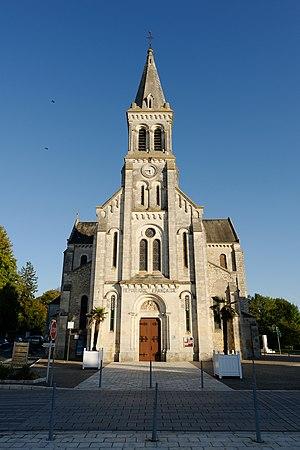
Église Saint-Sébastien de Villedieu-sur-Indre (France - Indre) This building is inscrit au titre des Monuments Historiques. It is indexed in the Base Mérimée, a database of architectural heritage maintained by the French Ministry of Culture,
L'église Saint-Sébastien de Villedieu-sur-Indre est une église catholique française. Elle est située sur le territoire de la commune de Villedieu-sur-Indre, dans le département de l'Indre, en région Centre-Val de Loire.
Villedieu-sur-Indre est une commune française située dans le département de l'Indre, en région Centre-Val de Loire.
Cet article recense les monuments historiques de l'Indre, en France.